Prague uprising

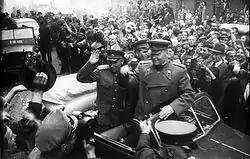
Residents greet Marshal Ivan Konev upon the arrival of the Red Army on 9 May 1945.

Late in the evening on 5 May, the radio broadcast an appeal to the people in the streets of Prague to build barricades in order to slow the anticipated German attack. Despite poor weather, tens of thousands of civilians worked overnight to construct over 1,600 barricades by morning. A total of 2,049 were constructed by the end of the uprising.